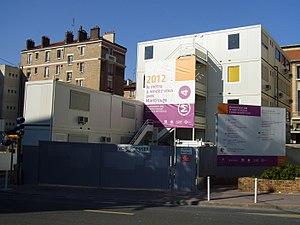
Baraques de chantier utilisés dans le cadre du chantier de construction du prolongement de la ligne 4 du métro parisien à Mairie de Montrouge.
On appelle construction modulaire une construction déterminée par un module: